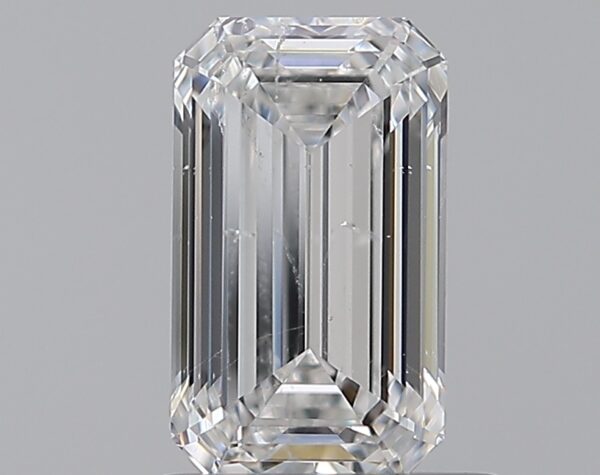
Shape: emerald
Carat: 1.02
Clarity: SI2
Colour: F
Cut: EX
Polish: EX
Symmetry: VG
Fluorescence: N
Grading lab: GIA
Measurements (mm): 7.54 x 4.44 x 2.94